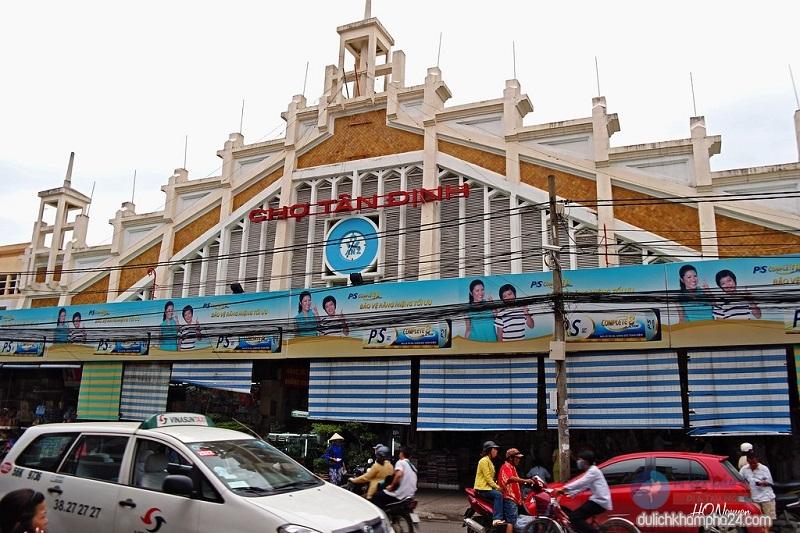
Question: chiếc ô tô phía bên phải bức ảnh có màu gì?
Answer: chiếc ô tô phía bên phải bức ảnh có màu đỏ